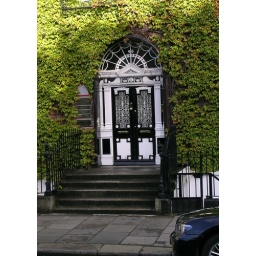
This is actually the front door to an office building in one of the older sections of town.